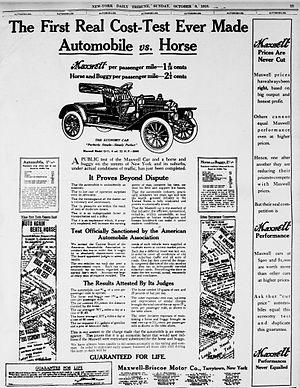
Maxwell Motor était un fabricant d'automobiles américain du début du XXᵉ siècle.